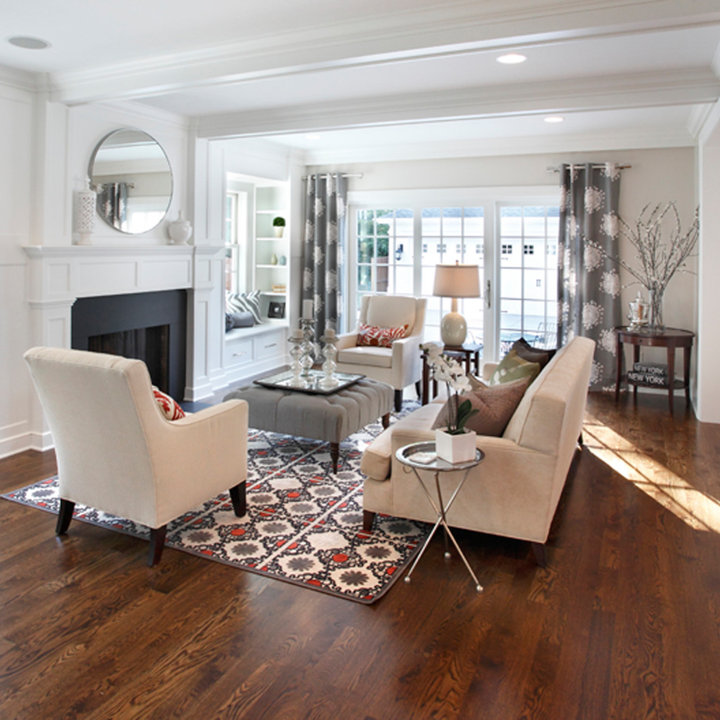
Style: Classic